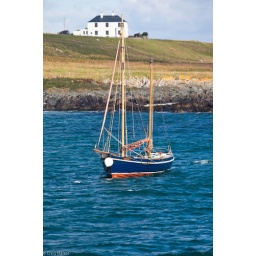
A moored sail boat near Iona Scotland.